Nova

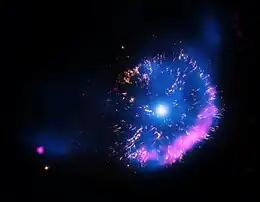
GK Persei: Nova of 1901

Some novae leave behind visible nebulosity, material expelled in the nova explosion or in multiple explosions.